Emmen, Netherlands

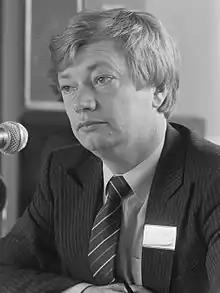
Jaap Doek, 1984

The municipality of Emmen has some 107,000 inhabitants, with 56,000 living in the city of Emmen. Compared to some 3,000 inhabitants in the nineteenth century, this illustrates Emmen's rapid growth in the past 150 years.